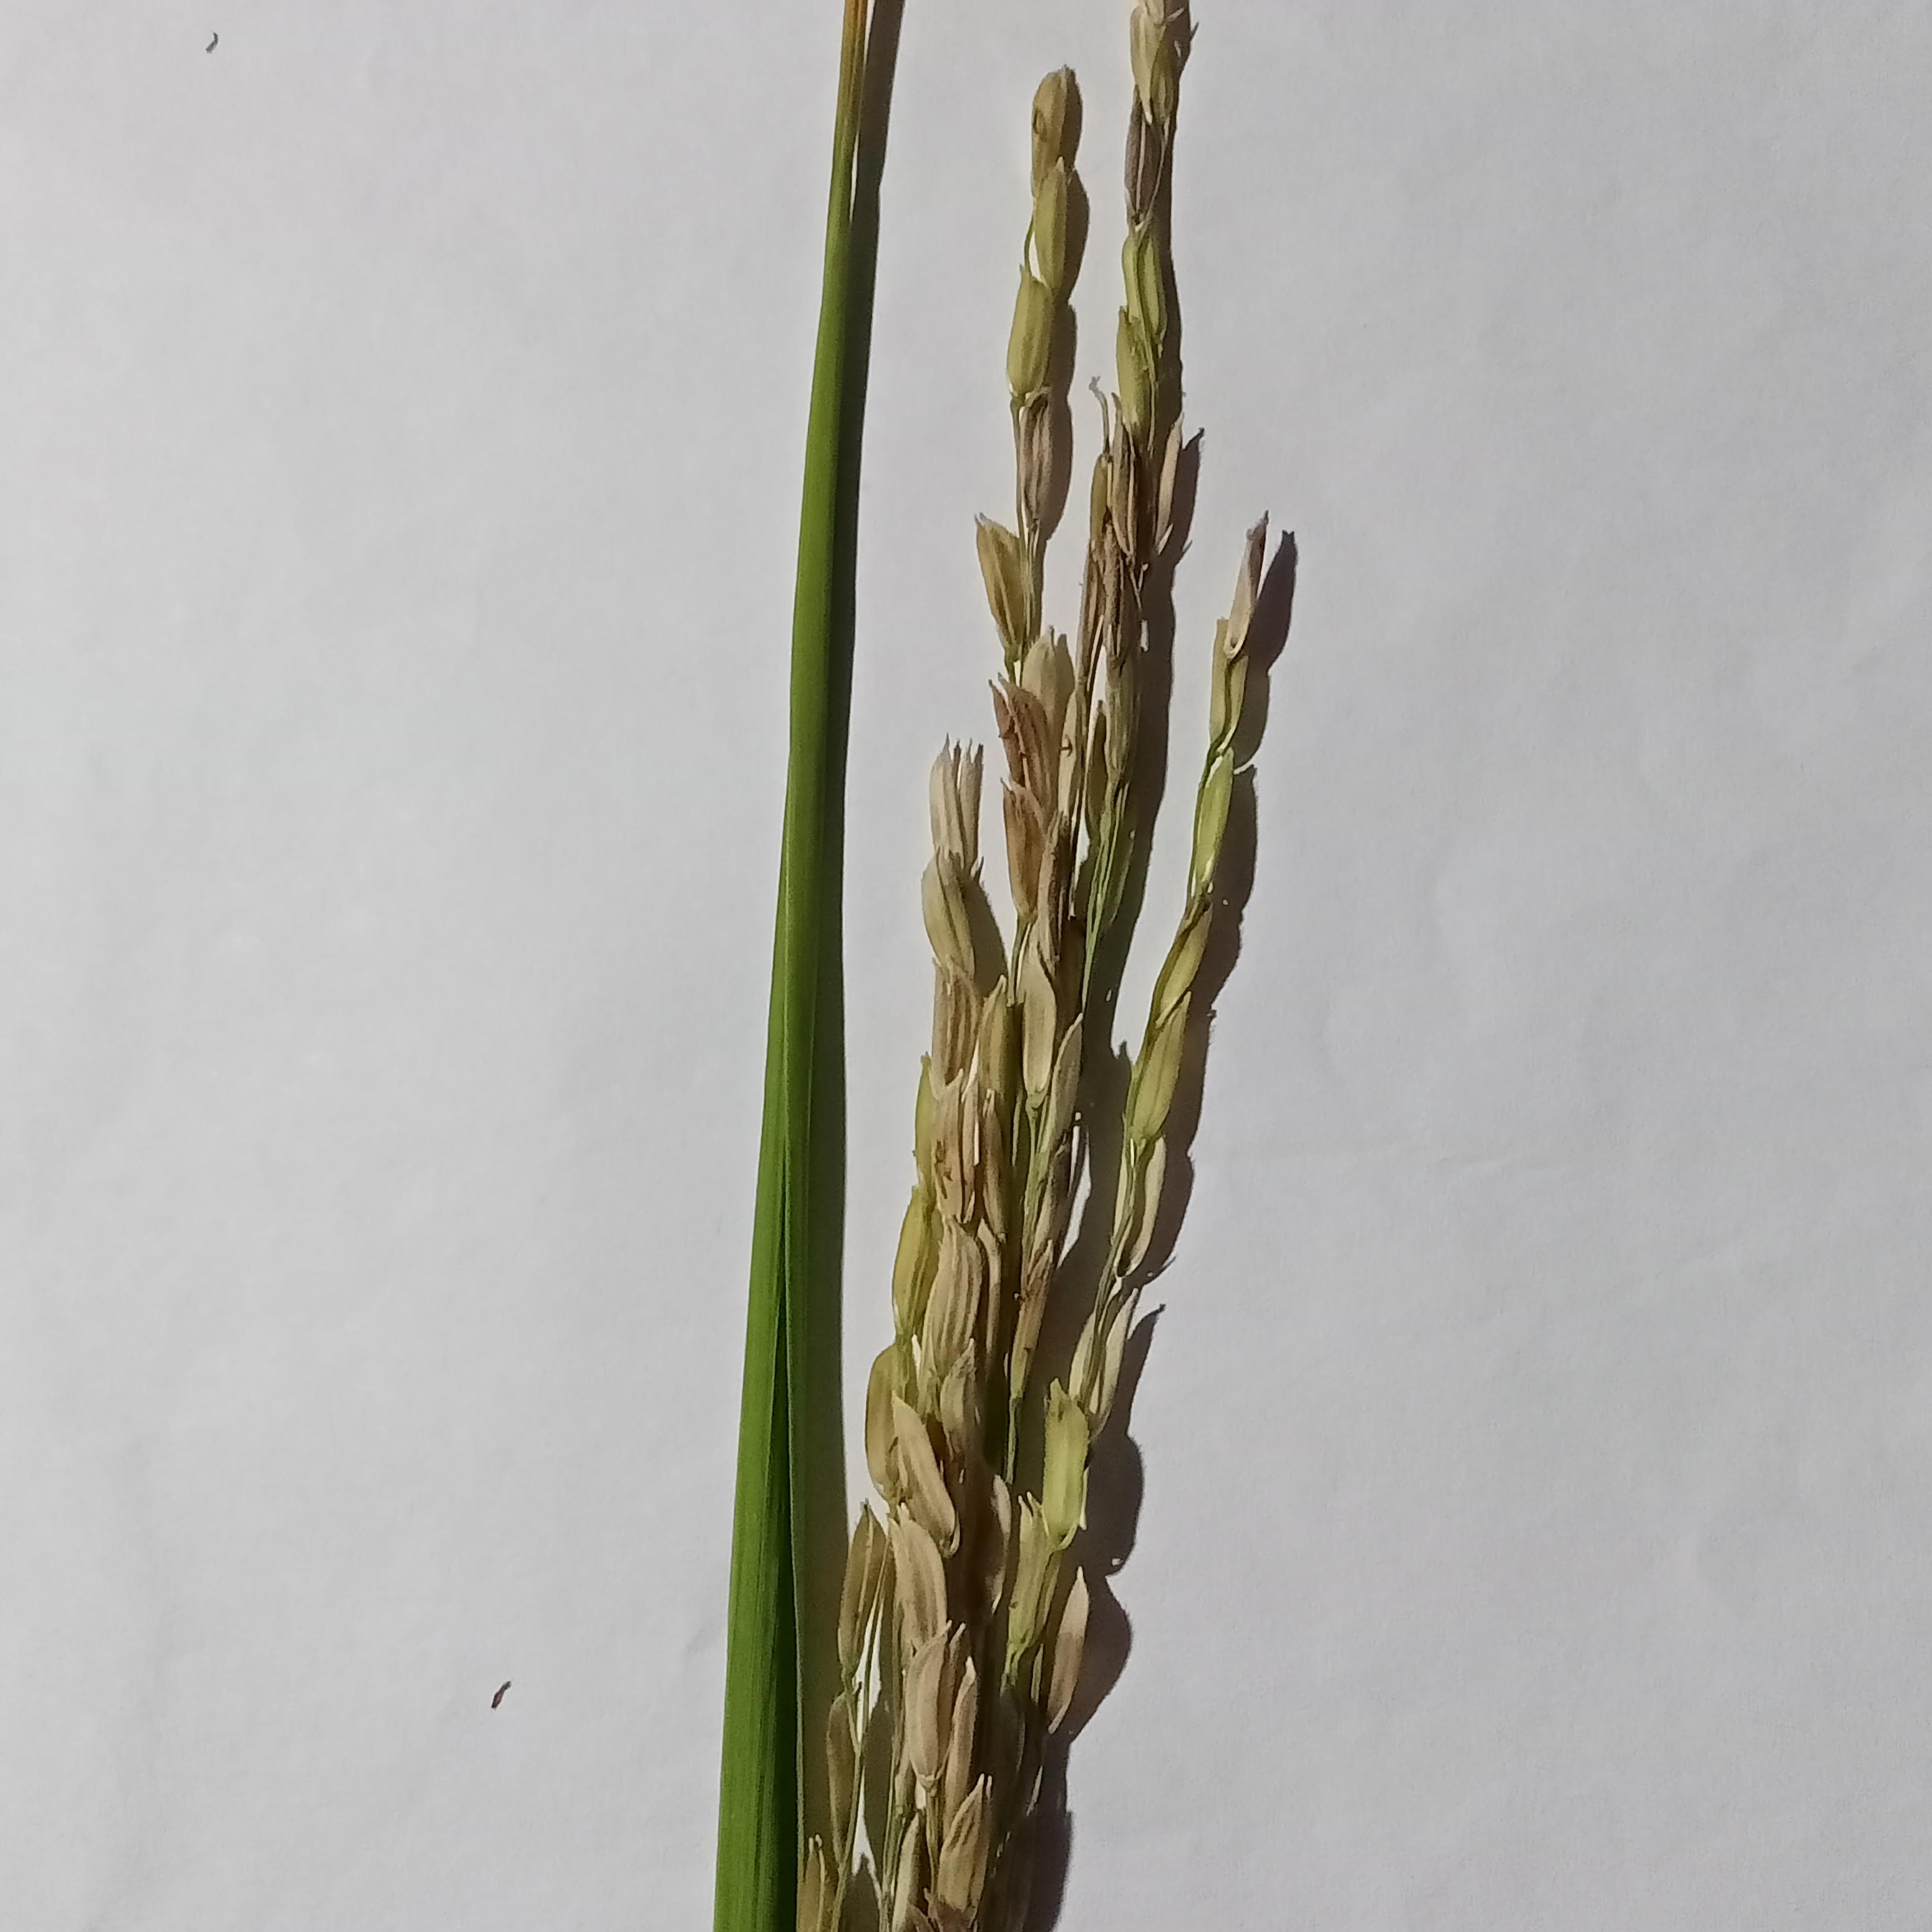
Label: Rice___Neck_Blast